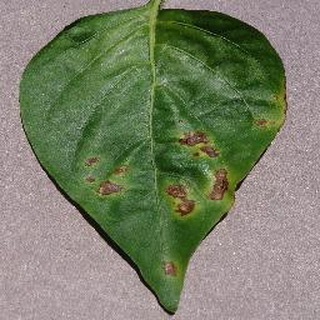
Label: bell_pepper_bacterial_spot